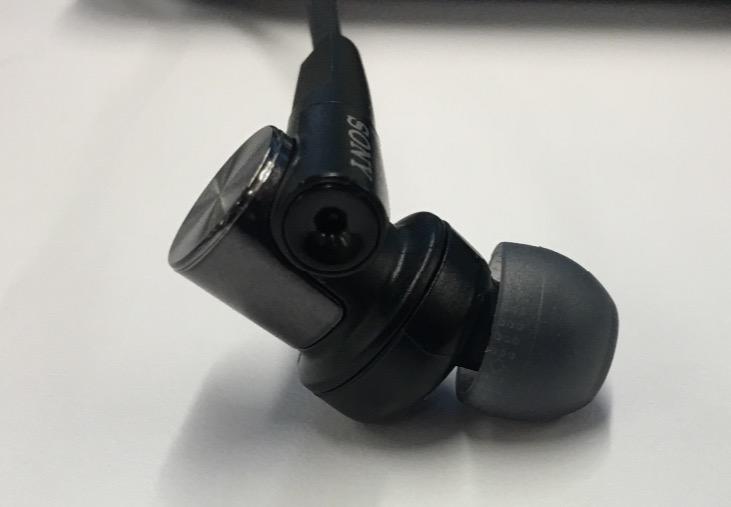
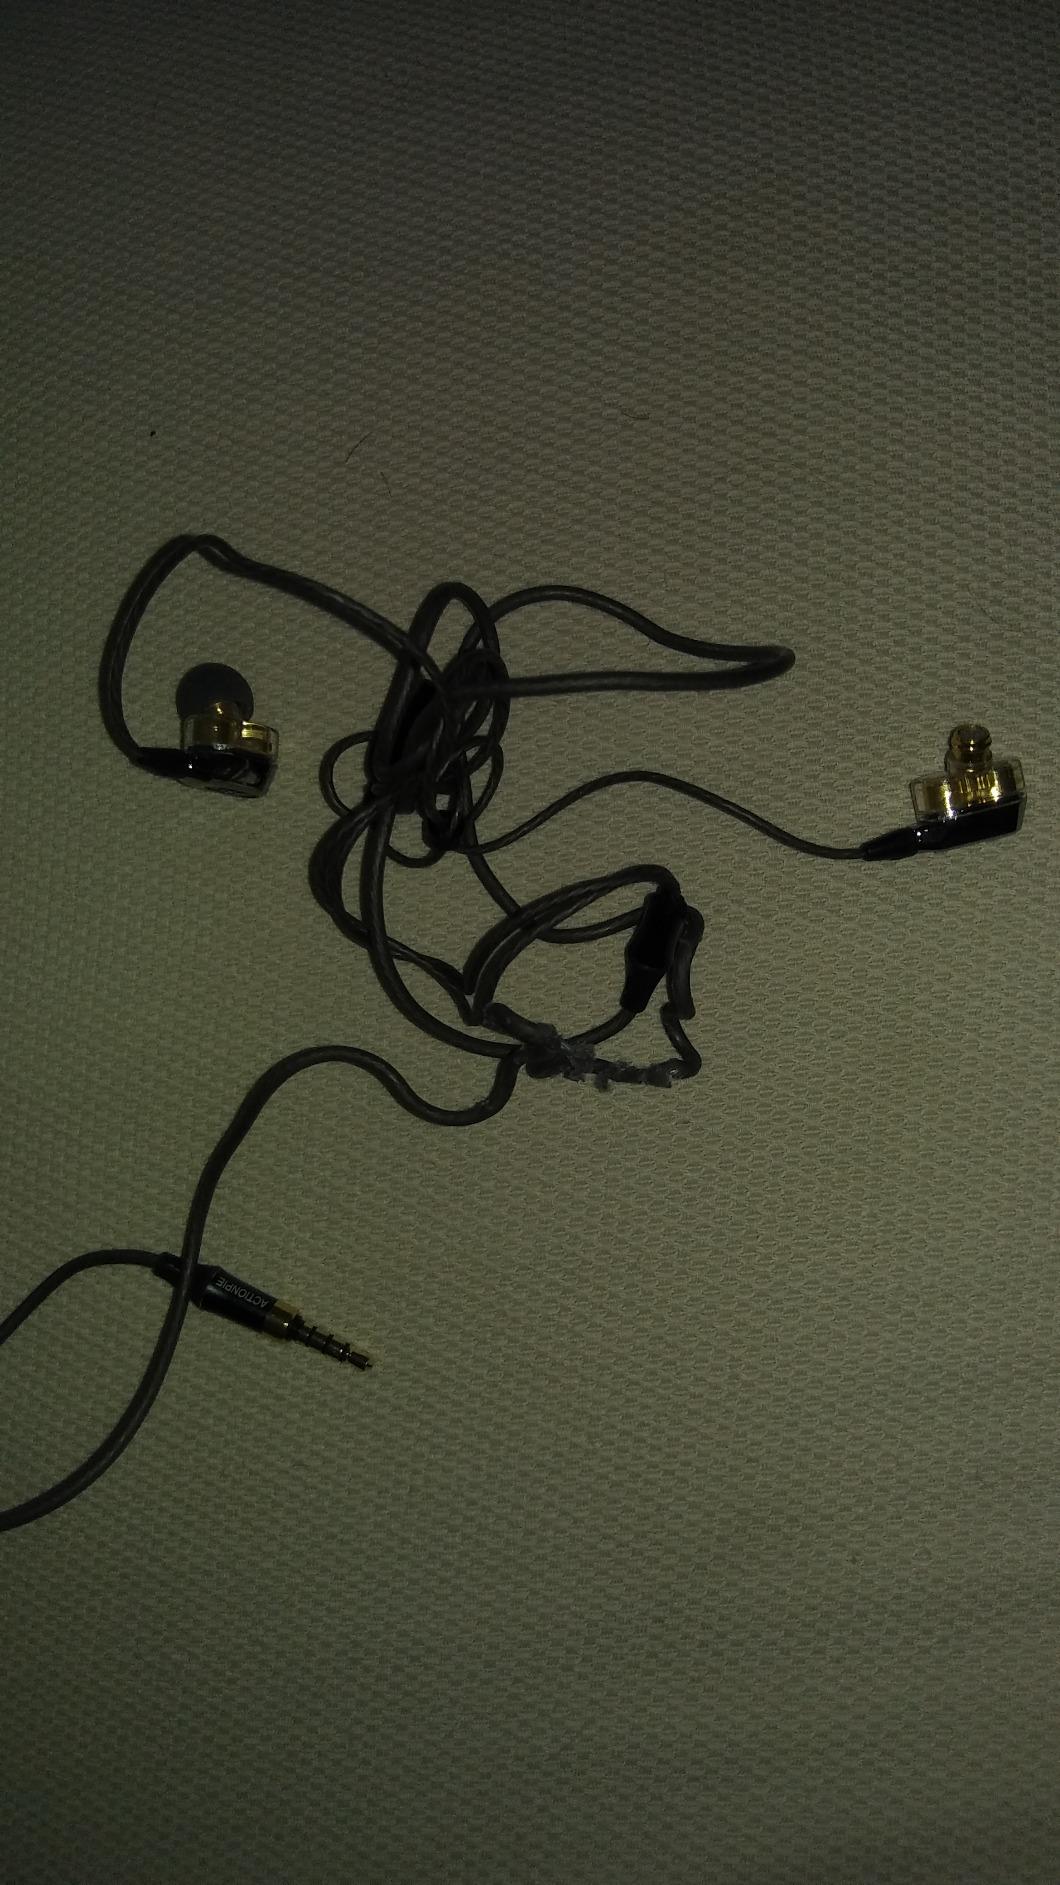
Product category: headphones
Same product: no